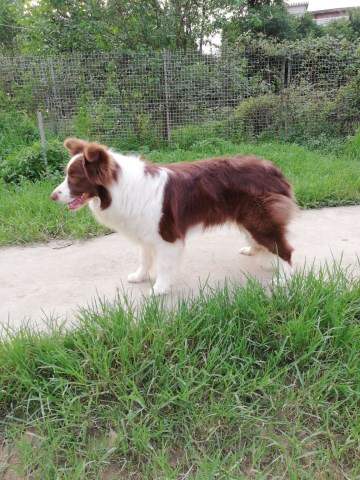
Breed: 2594-n000109-Border_collie